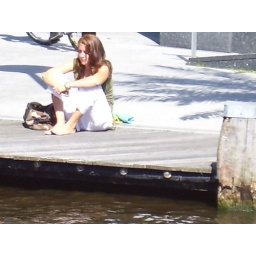
Young girl bothered by duck 2